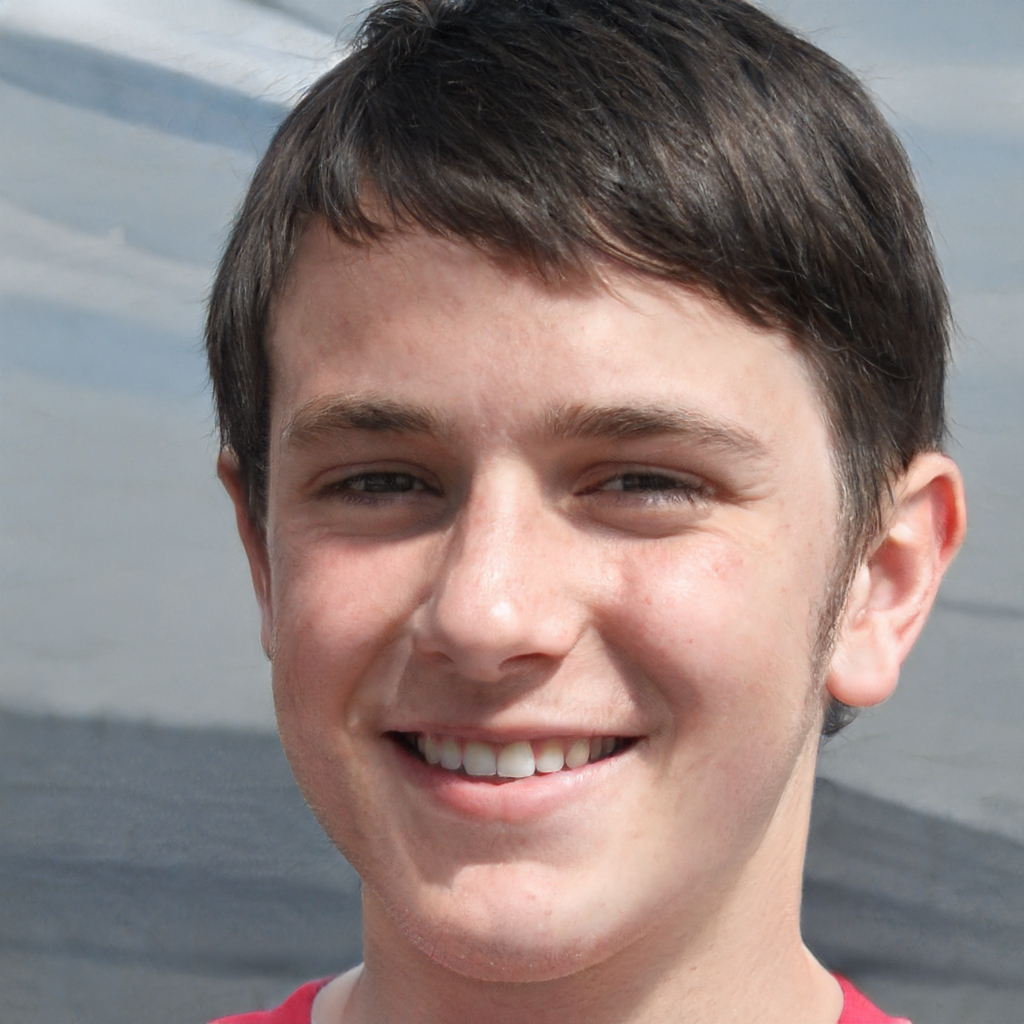
Gender: Male